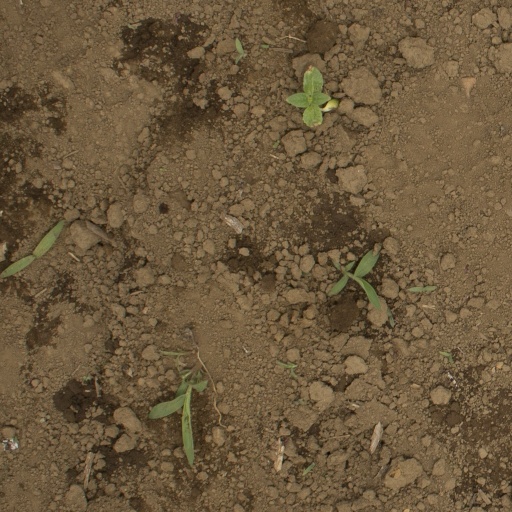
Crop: Jerusalem artichoke